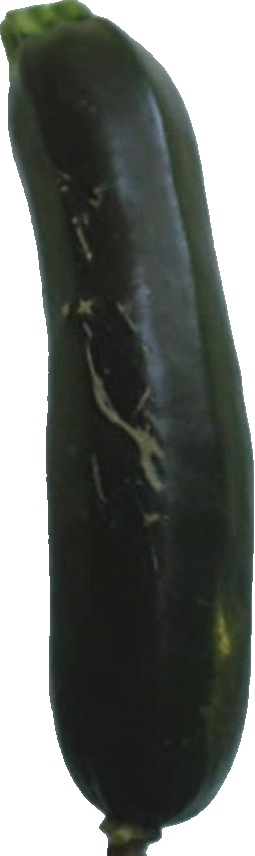
Label: zucchini_dark_1